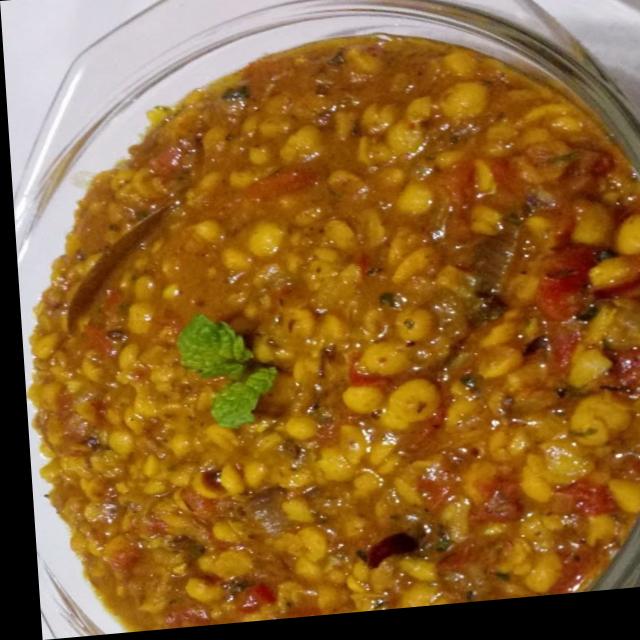
Dish: dal_makhani